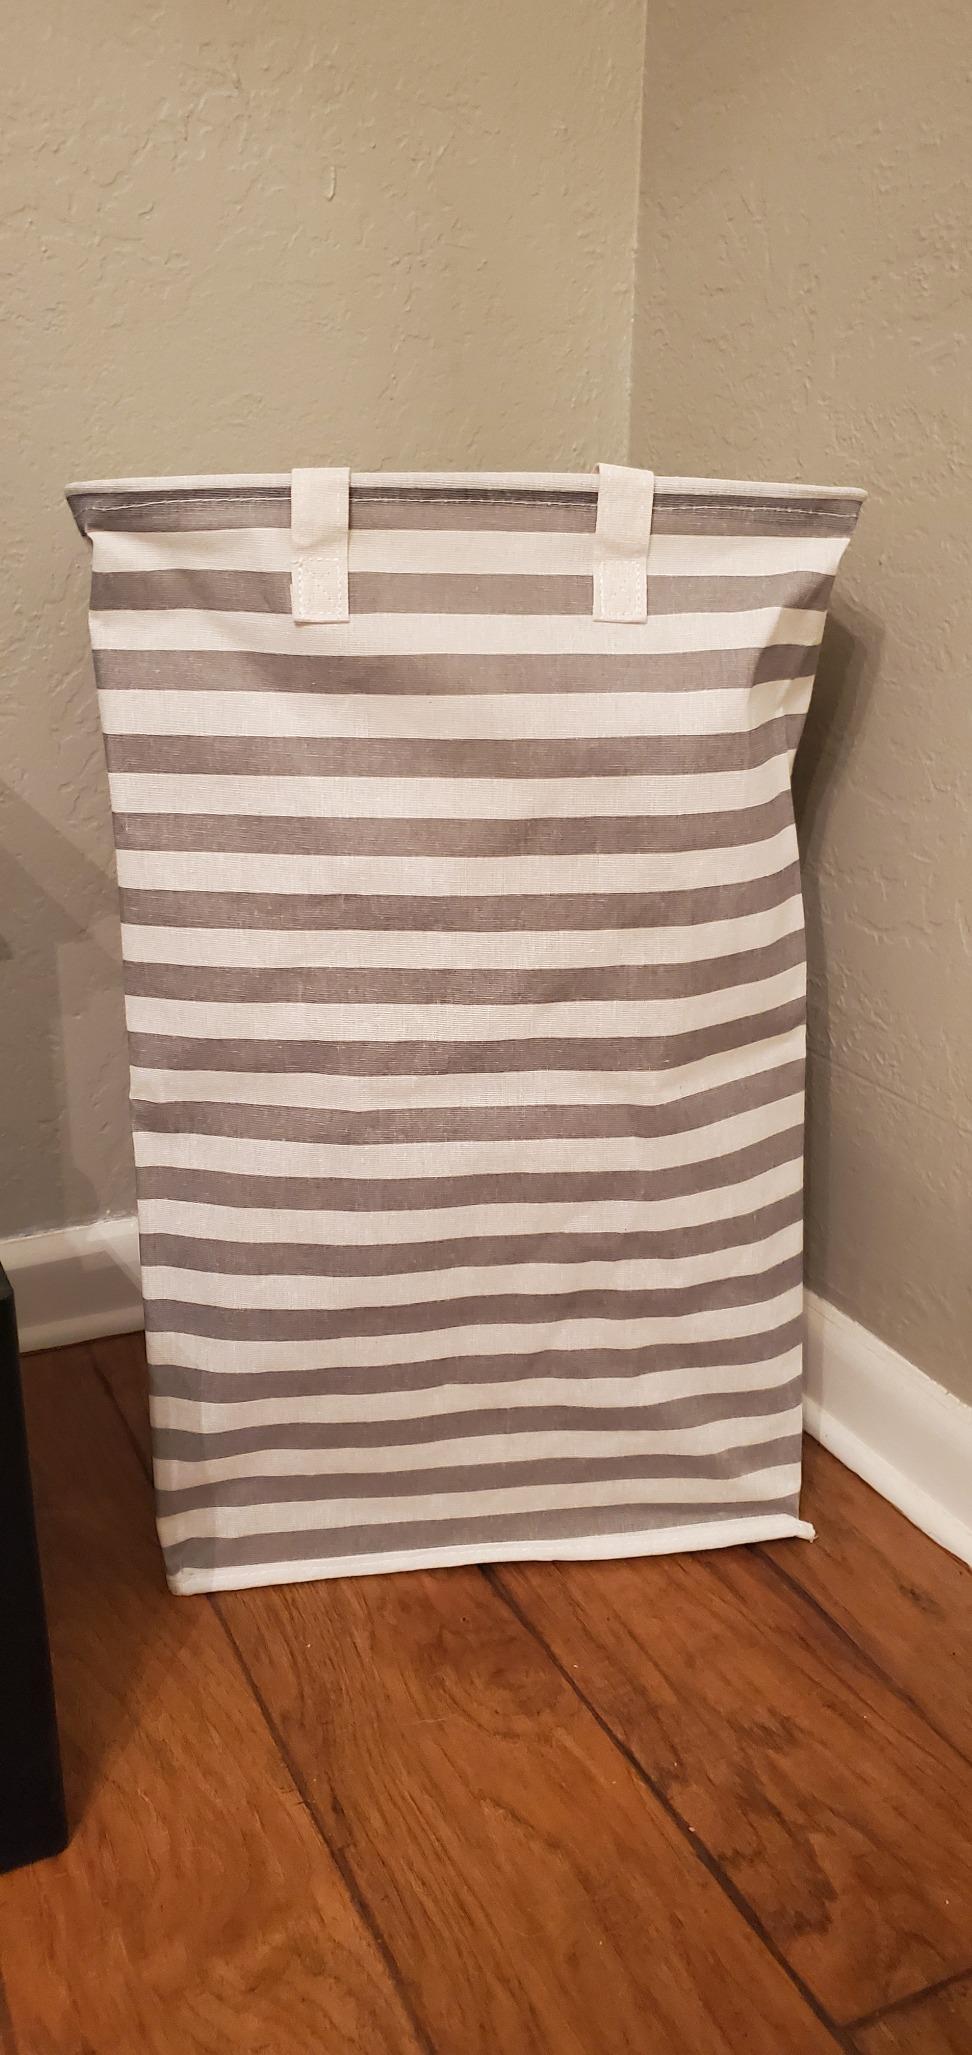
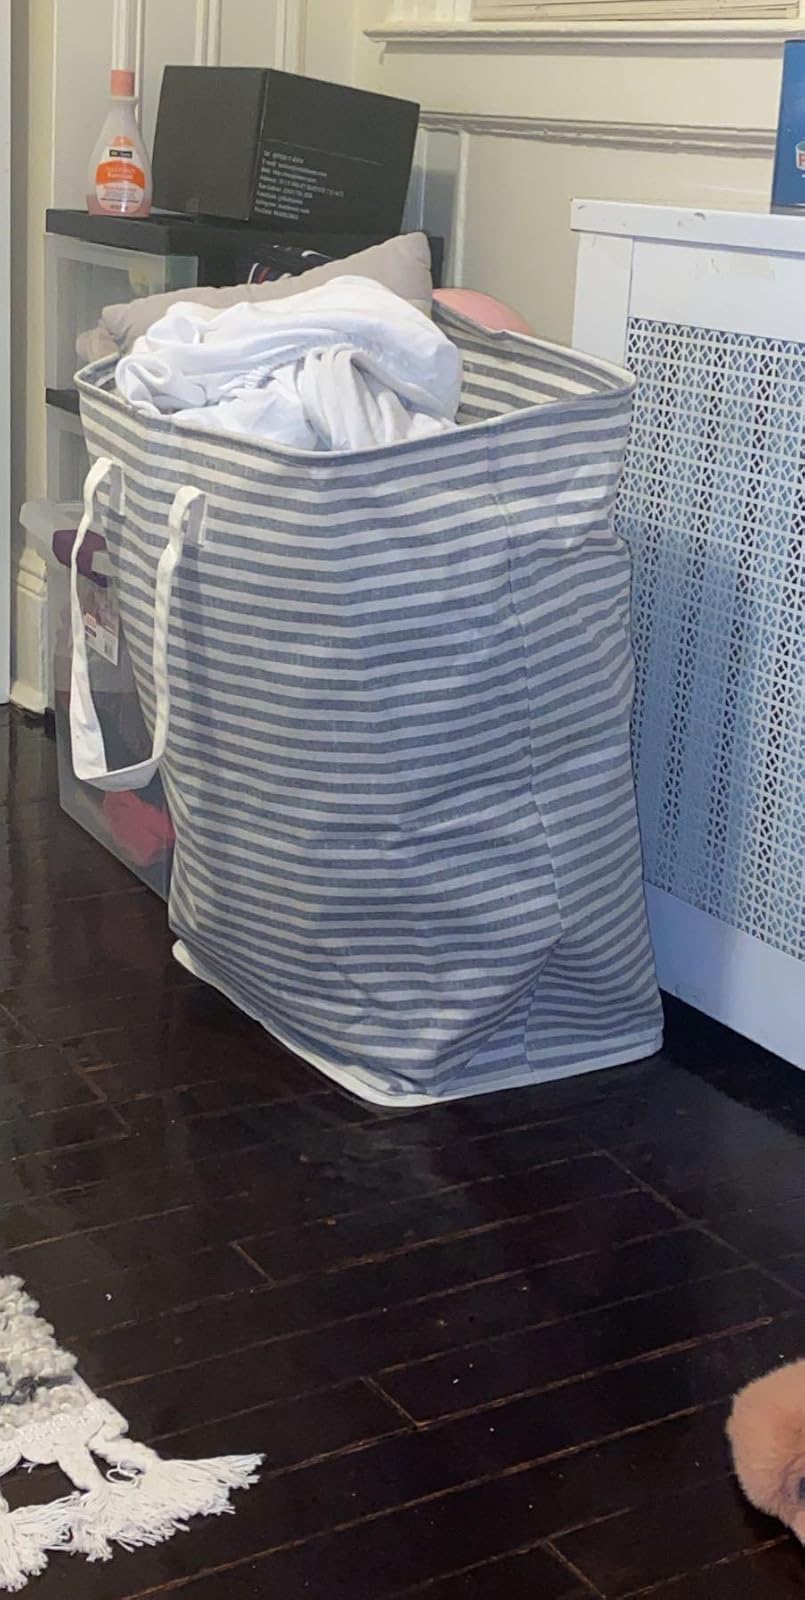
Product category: items_hamper
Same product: no